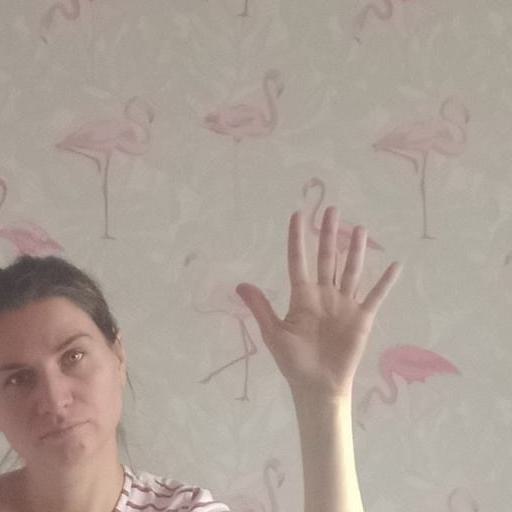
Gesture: palm